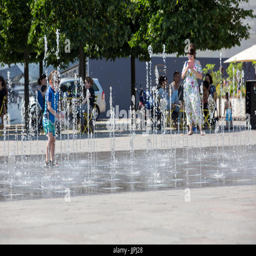
fountains attract youngsters to cool down in the summer .